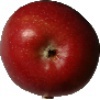
Label: Apple Braeburn 1